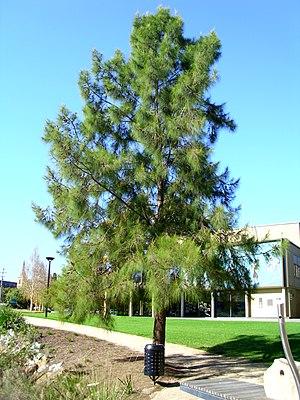
Casuarina cunninghamiana, le pin australien, est une espèce de plantes dicotylédones de la famille des Casuarinaceae, d'origine australienne. Ce sont des arbres pouvant atteindre 35 mètres de haut.